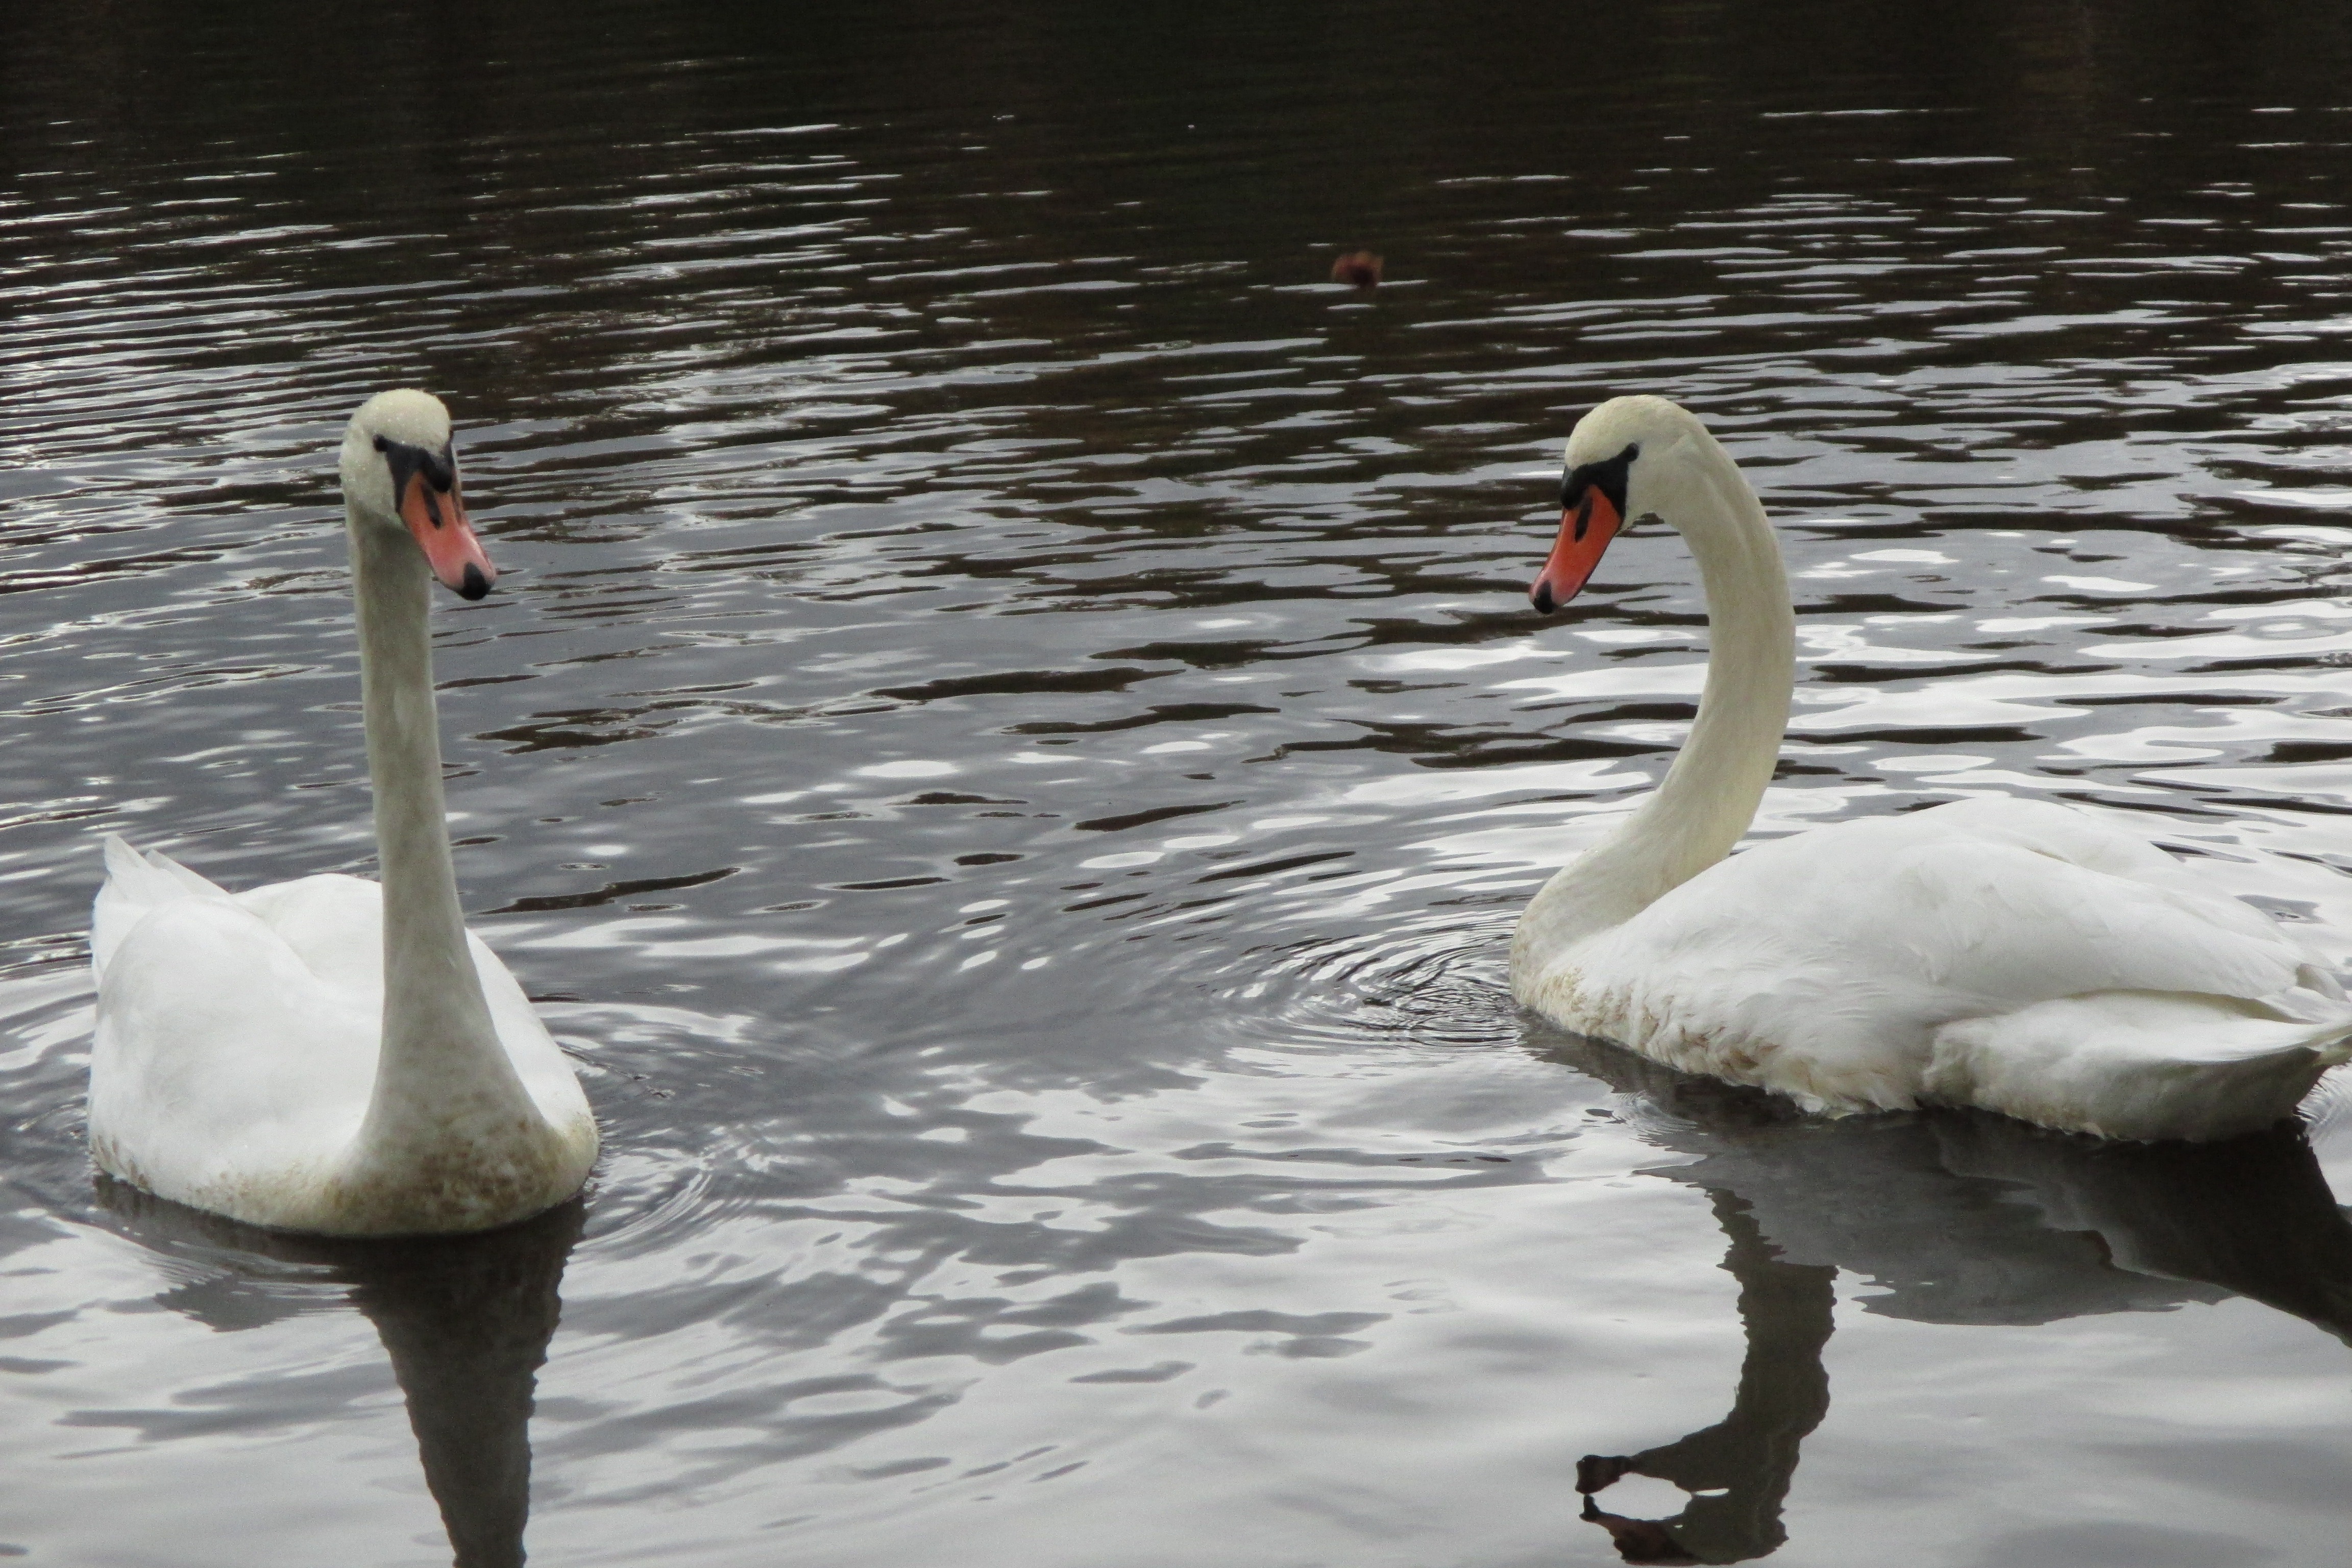
bird, wing, wildlife, love, reflection, beak, couple, fauna, birds, swan, swans, vertebrate, waterfowl, water bird, ducks geese and swans